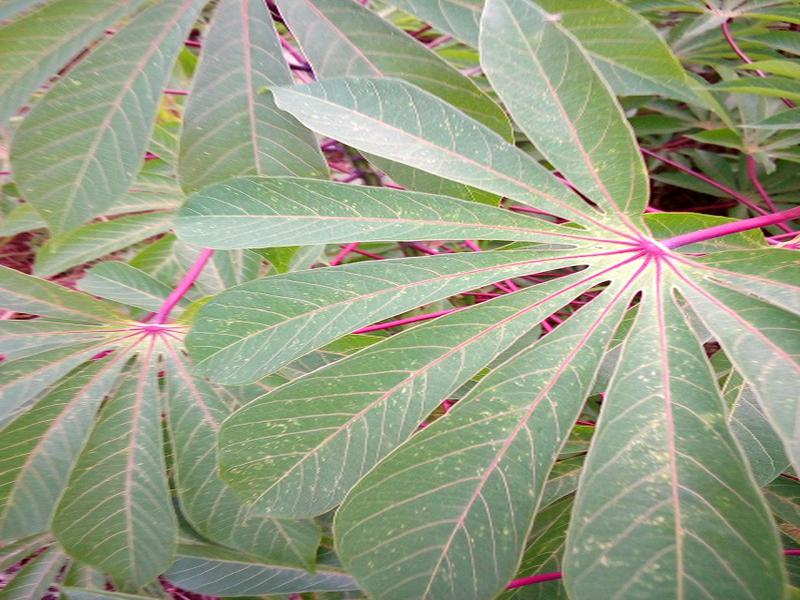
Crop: cassava
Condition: green_mottle